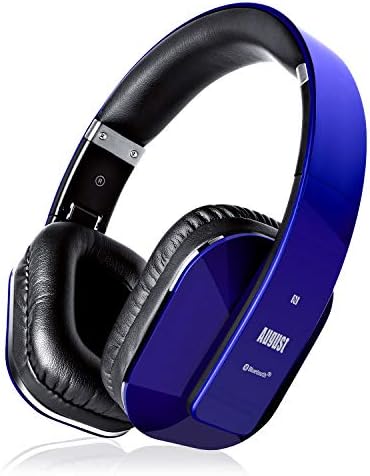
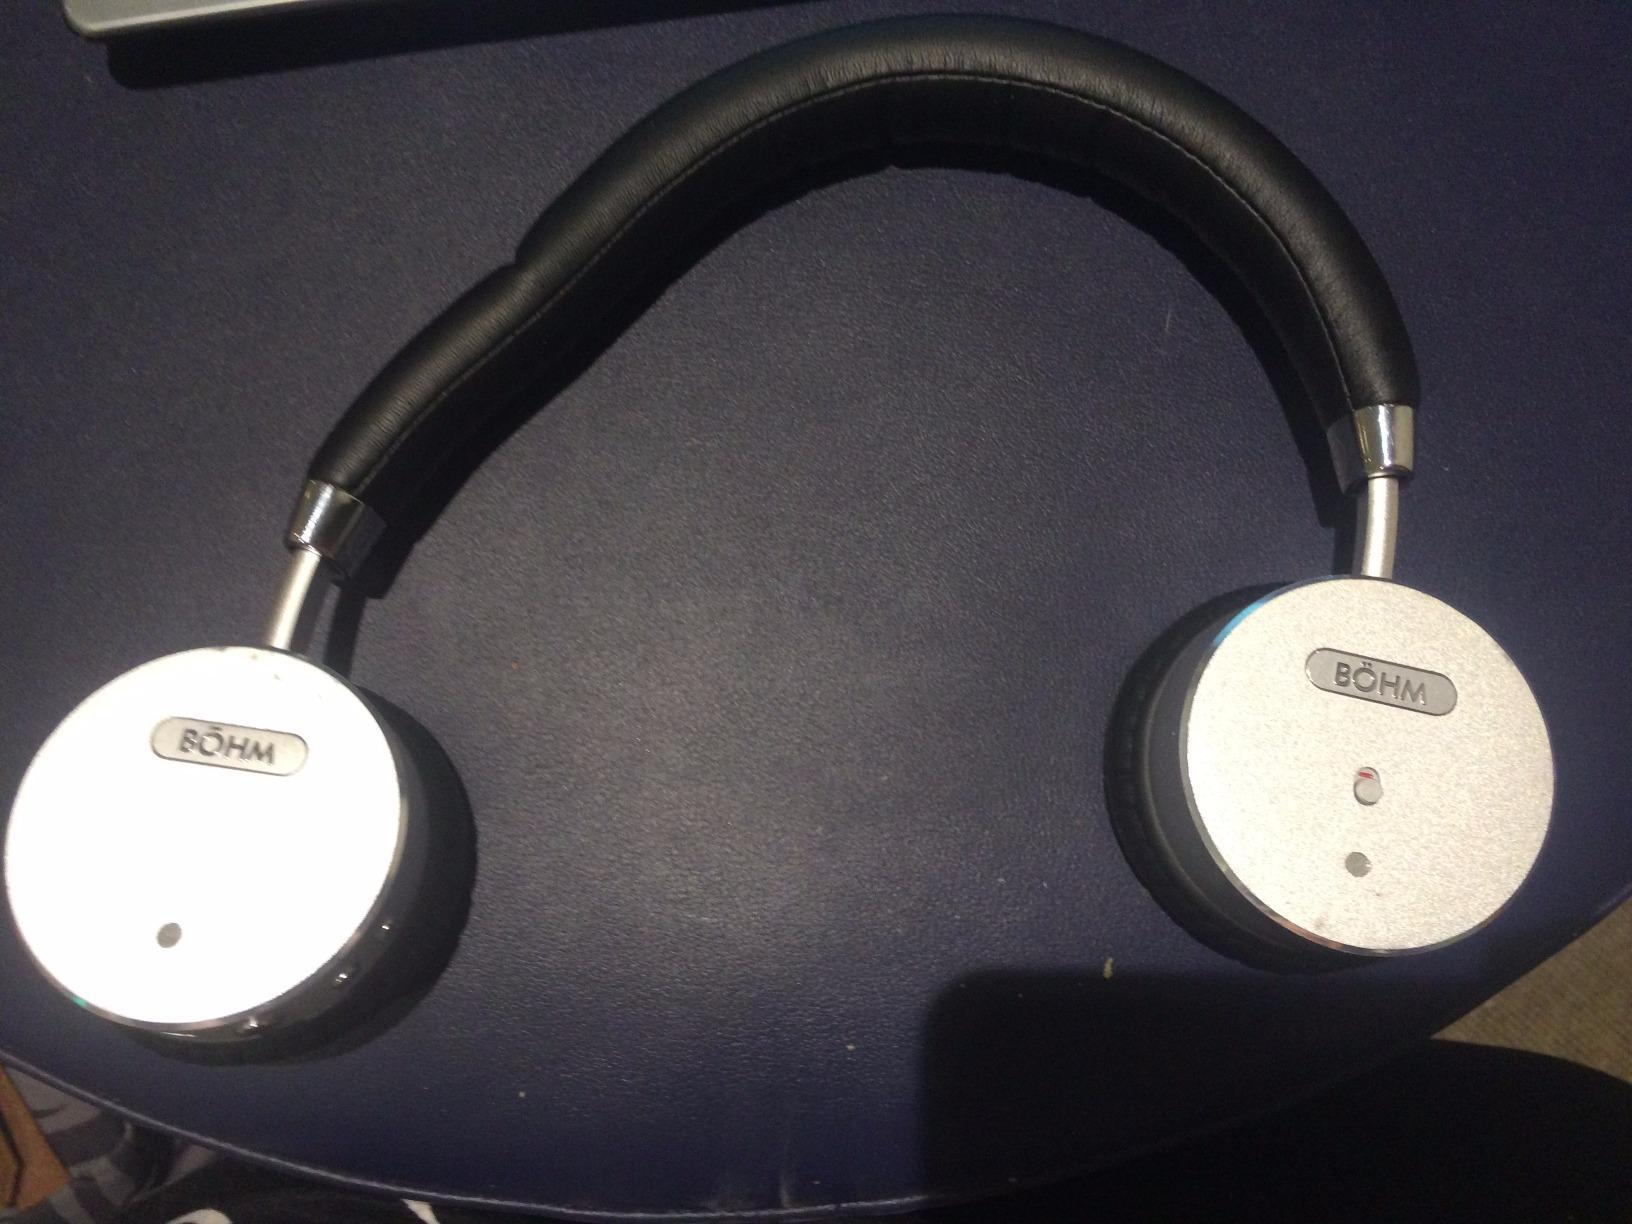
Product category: headphones
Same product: no